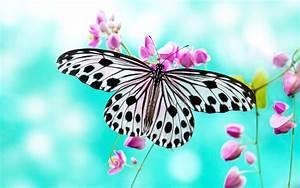
butterfly